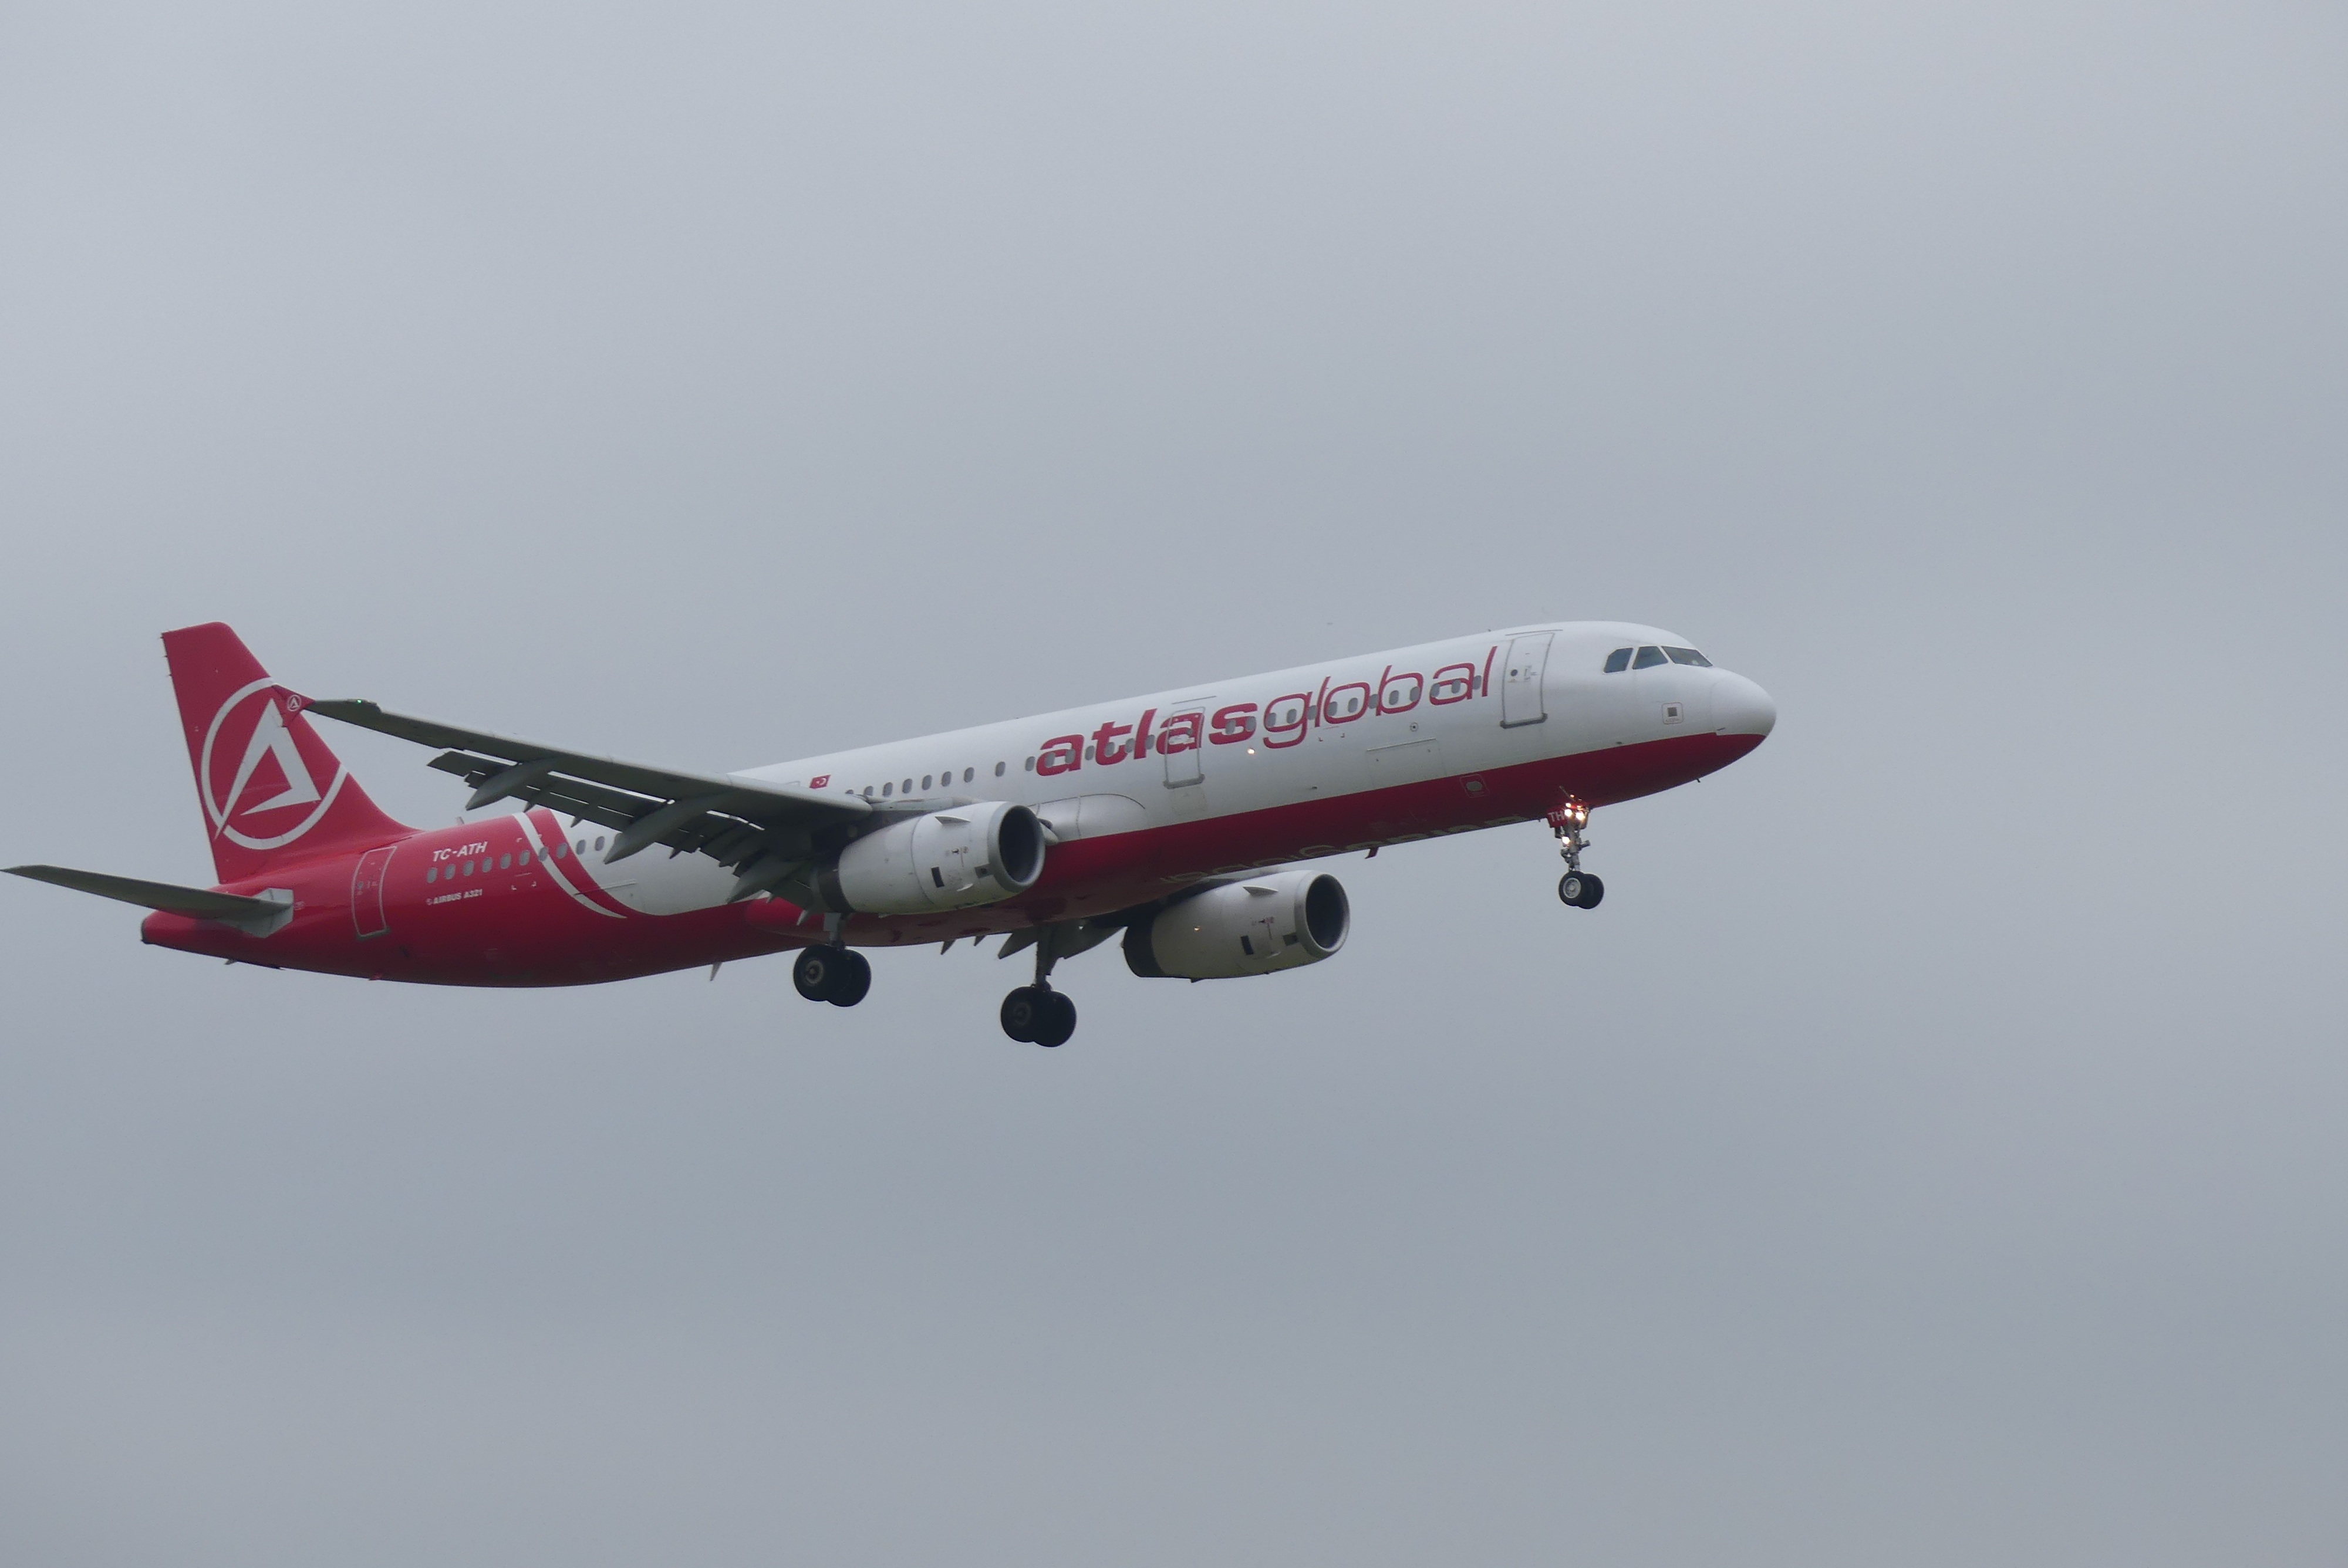
outdoor, wing, airplane, plane, aircraft, vehicle, airline, aviation, flight, airliner, airbus, takeoff, eindhoven, jet aircraft, airbus a330, boeing 777, boeing 767, air travel, boeing 757, atmosphere of earth, wide body aircraft, narrow body aircraft, airbus a320 family